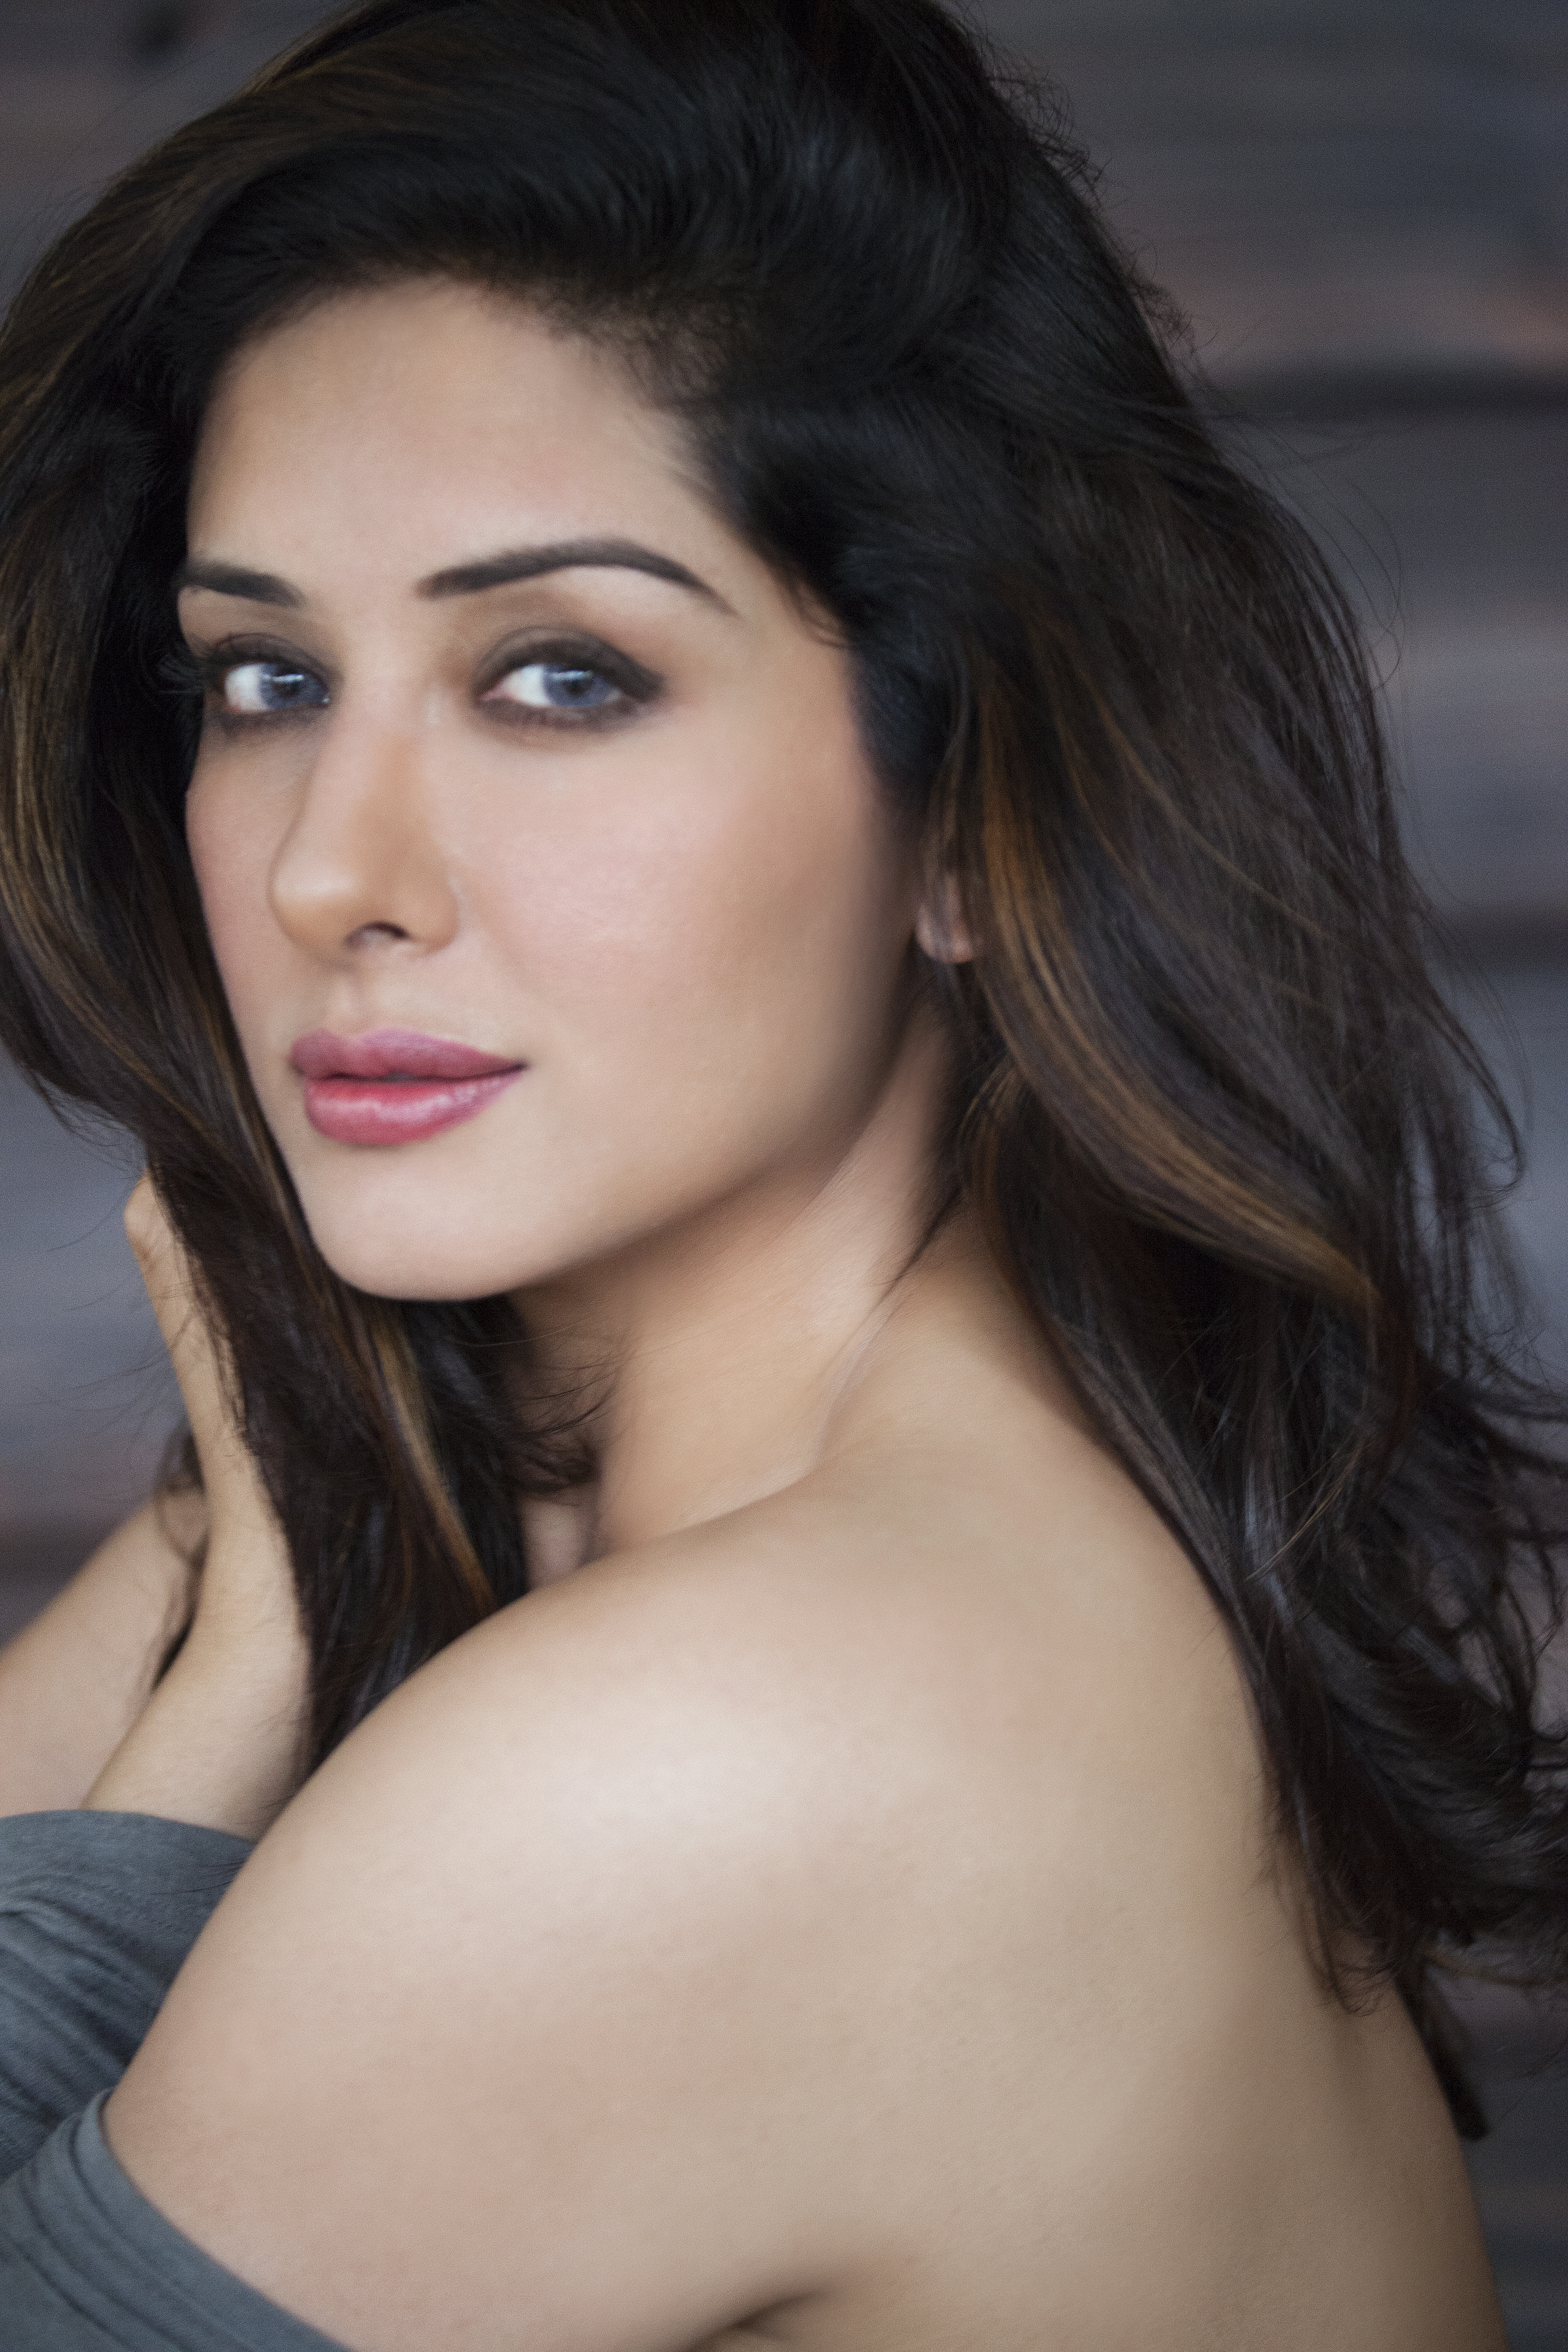
india, indian, traditional, serial, Porus, Telugu, actress, bollywood, sensual, strip, tease, new, collection, outfits, outfit, today, women, style, womens, fashion, clothes, wear, trendy, clothing, beauty, model, human hair color, photo shoot, black hair, fashion model, photography, girl, long hair, brown hair, lip